Cao Văn Viên

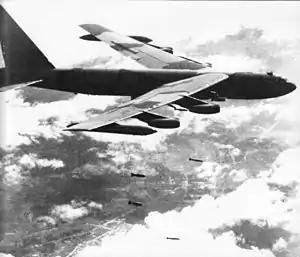
The secret U.S. bombing campaign in Cambodia was accidentally revealed by Defense Minister Viên in August 1967

On August 10, 1967, Viên held his first press conference since becoming Chief of the JGS or Defense Minister, and accidentally revealed the existence of a secret, major bombing campaign against Viet Cong and PAVN troops in Cambodia. Since 1965, the United States had been making increasingly regular bombing raids on suspected Viet Cong and PAVN staging and supply areas throughout Cambodia. In his press conference on August 10, Gen. Viên briefly discussed the existence of the secret bombings, and declared them a failure. The U.S. government immediately and categorically denied that any such bombings had taken place. Gen. Viên was the first high military official in either South Vietnam or the United States to admit that the U.S. was bombing Cambodia.